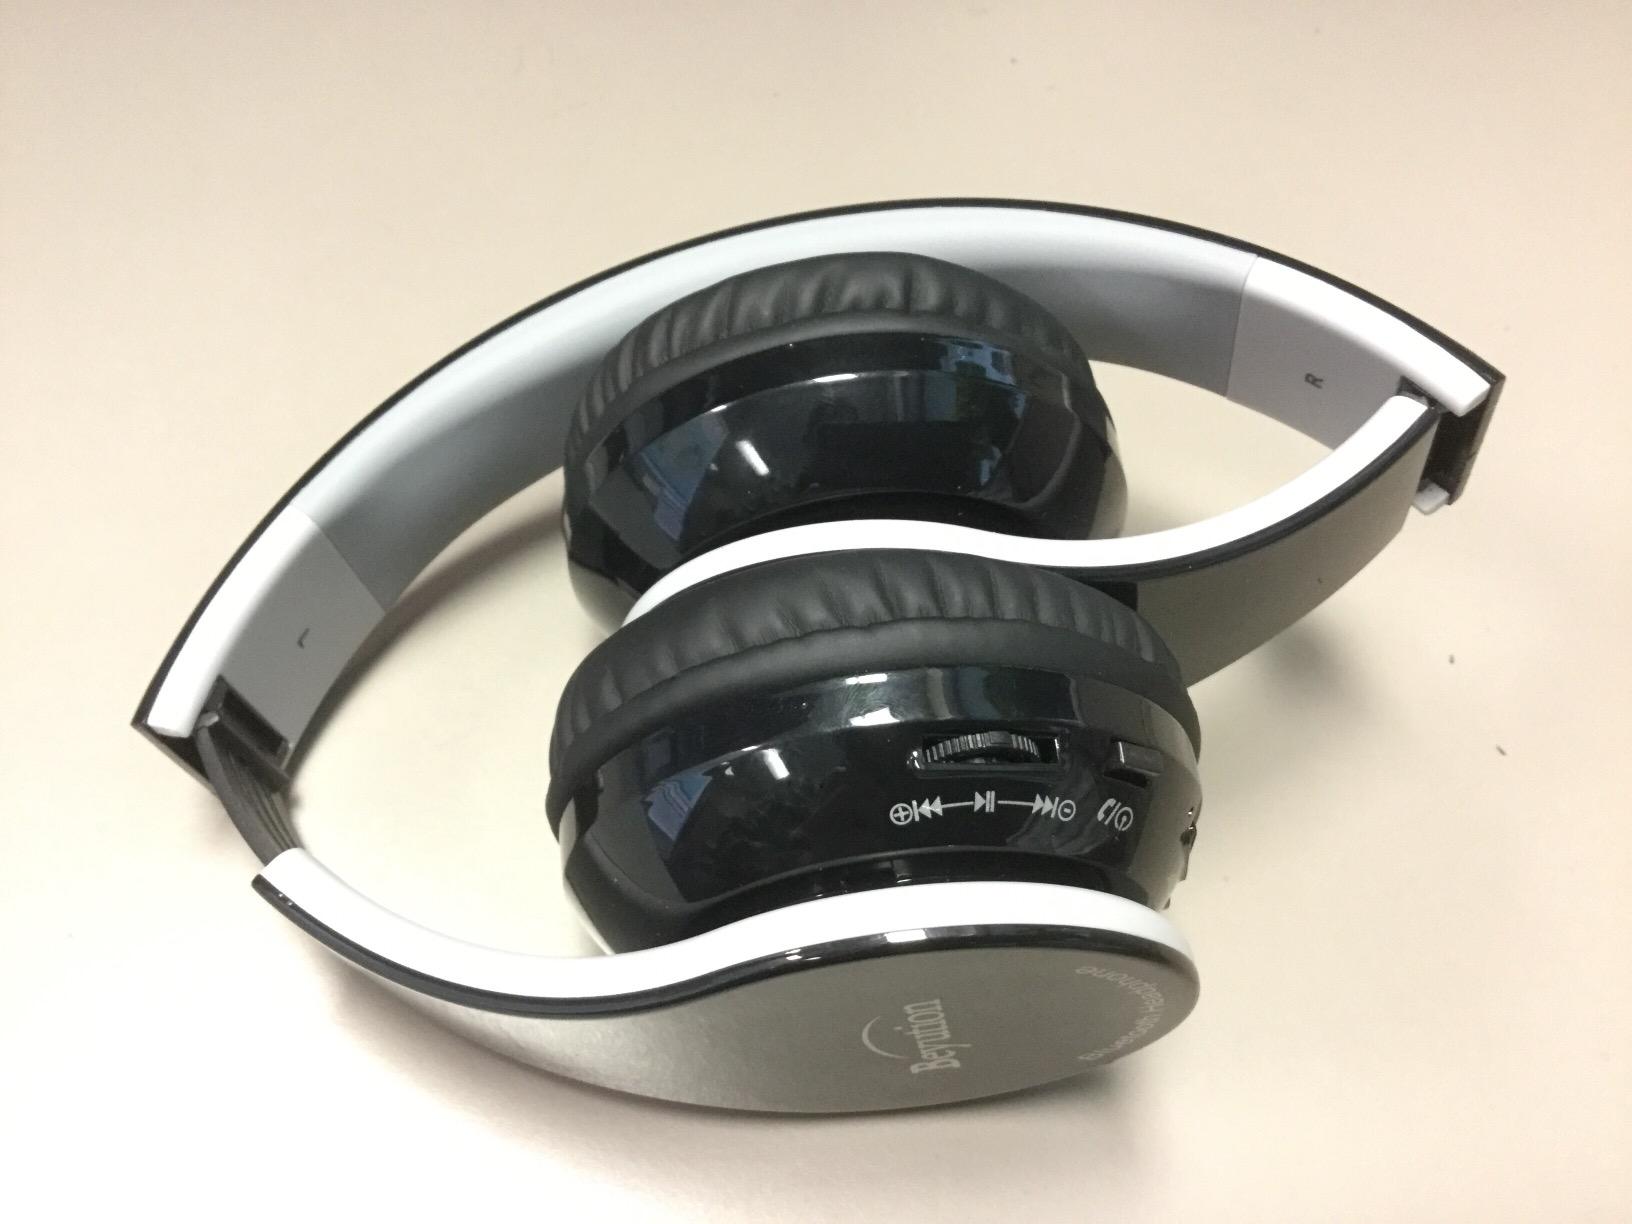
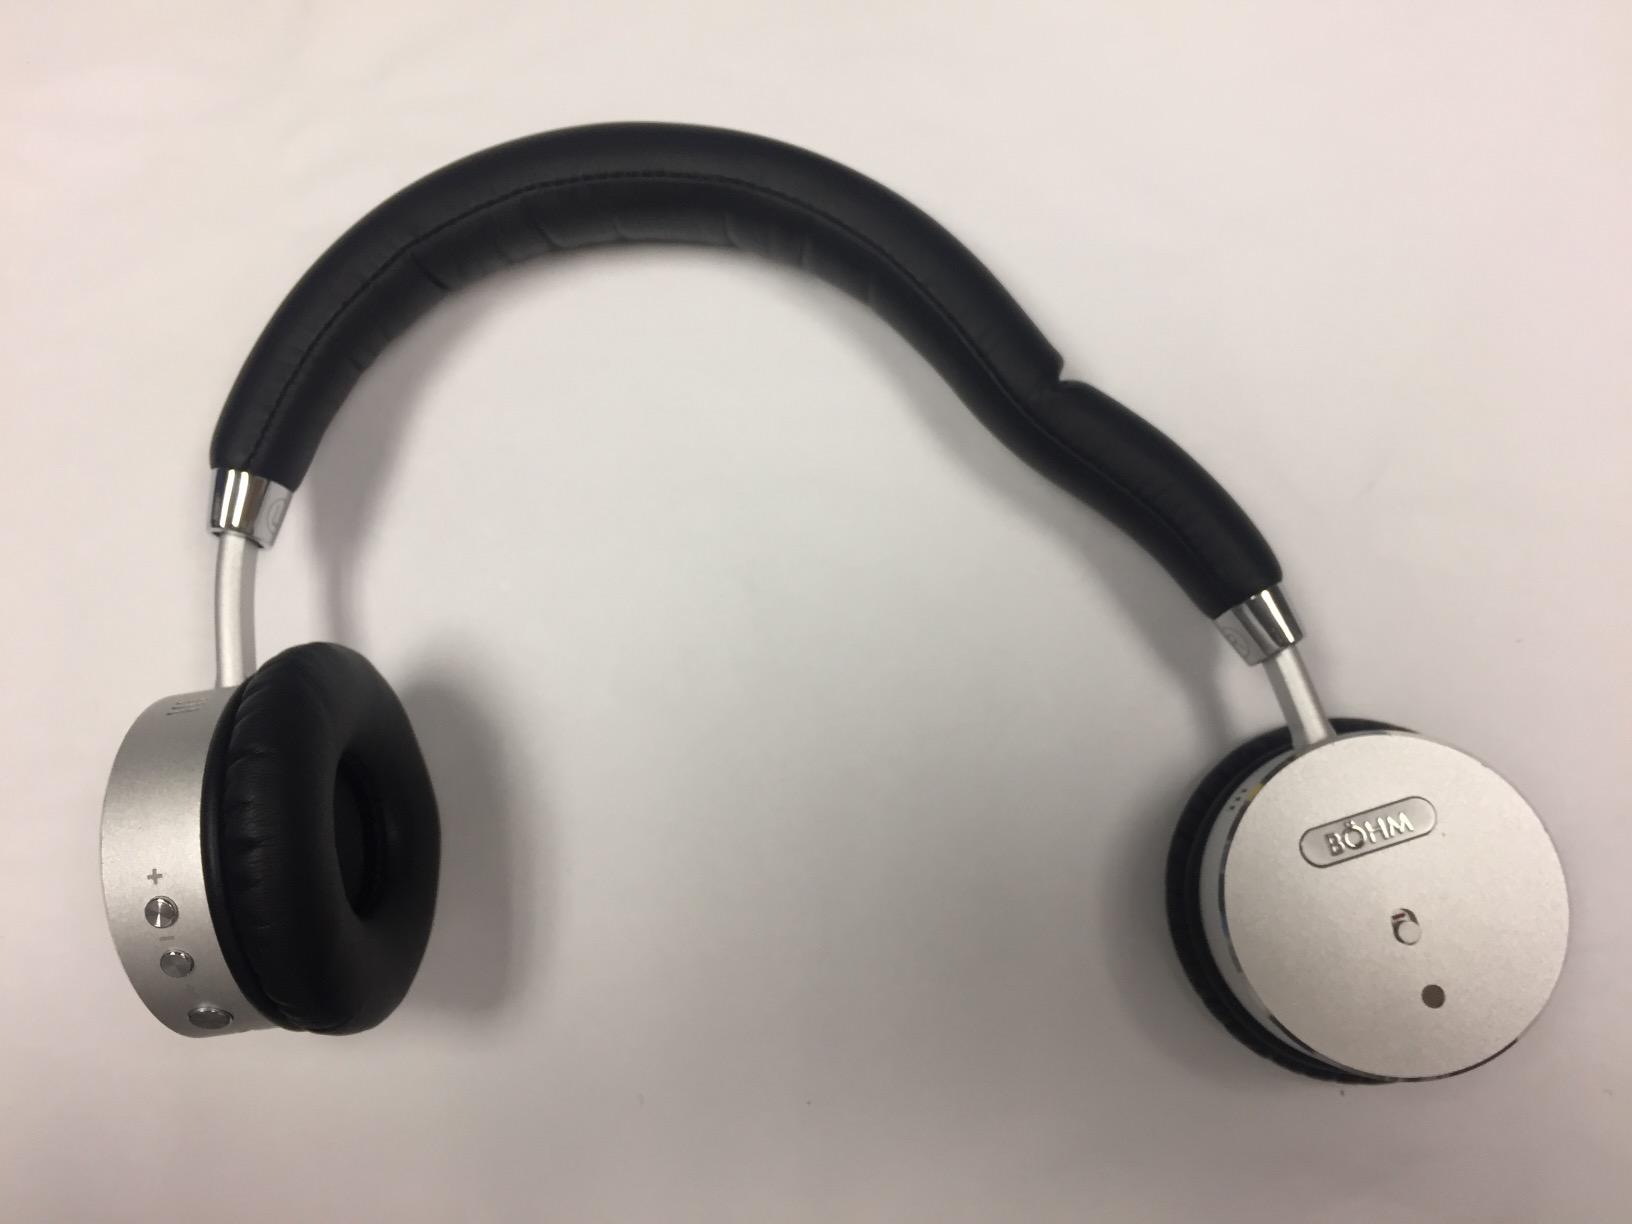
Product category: headphones
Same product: no